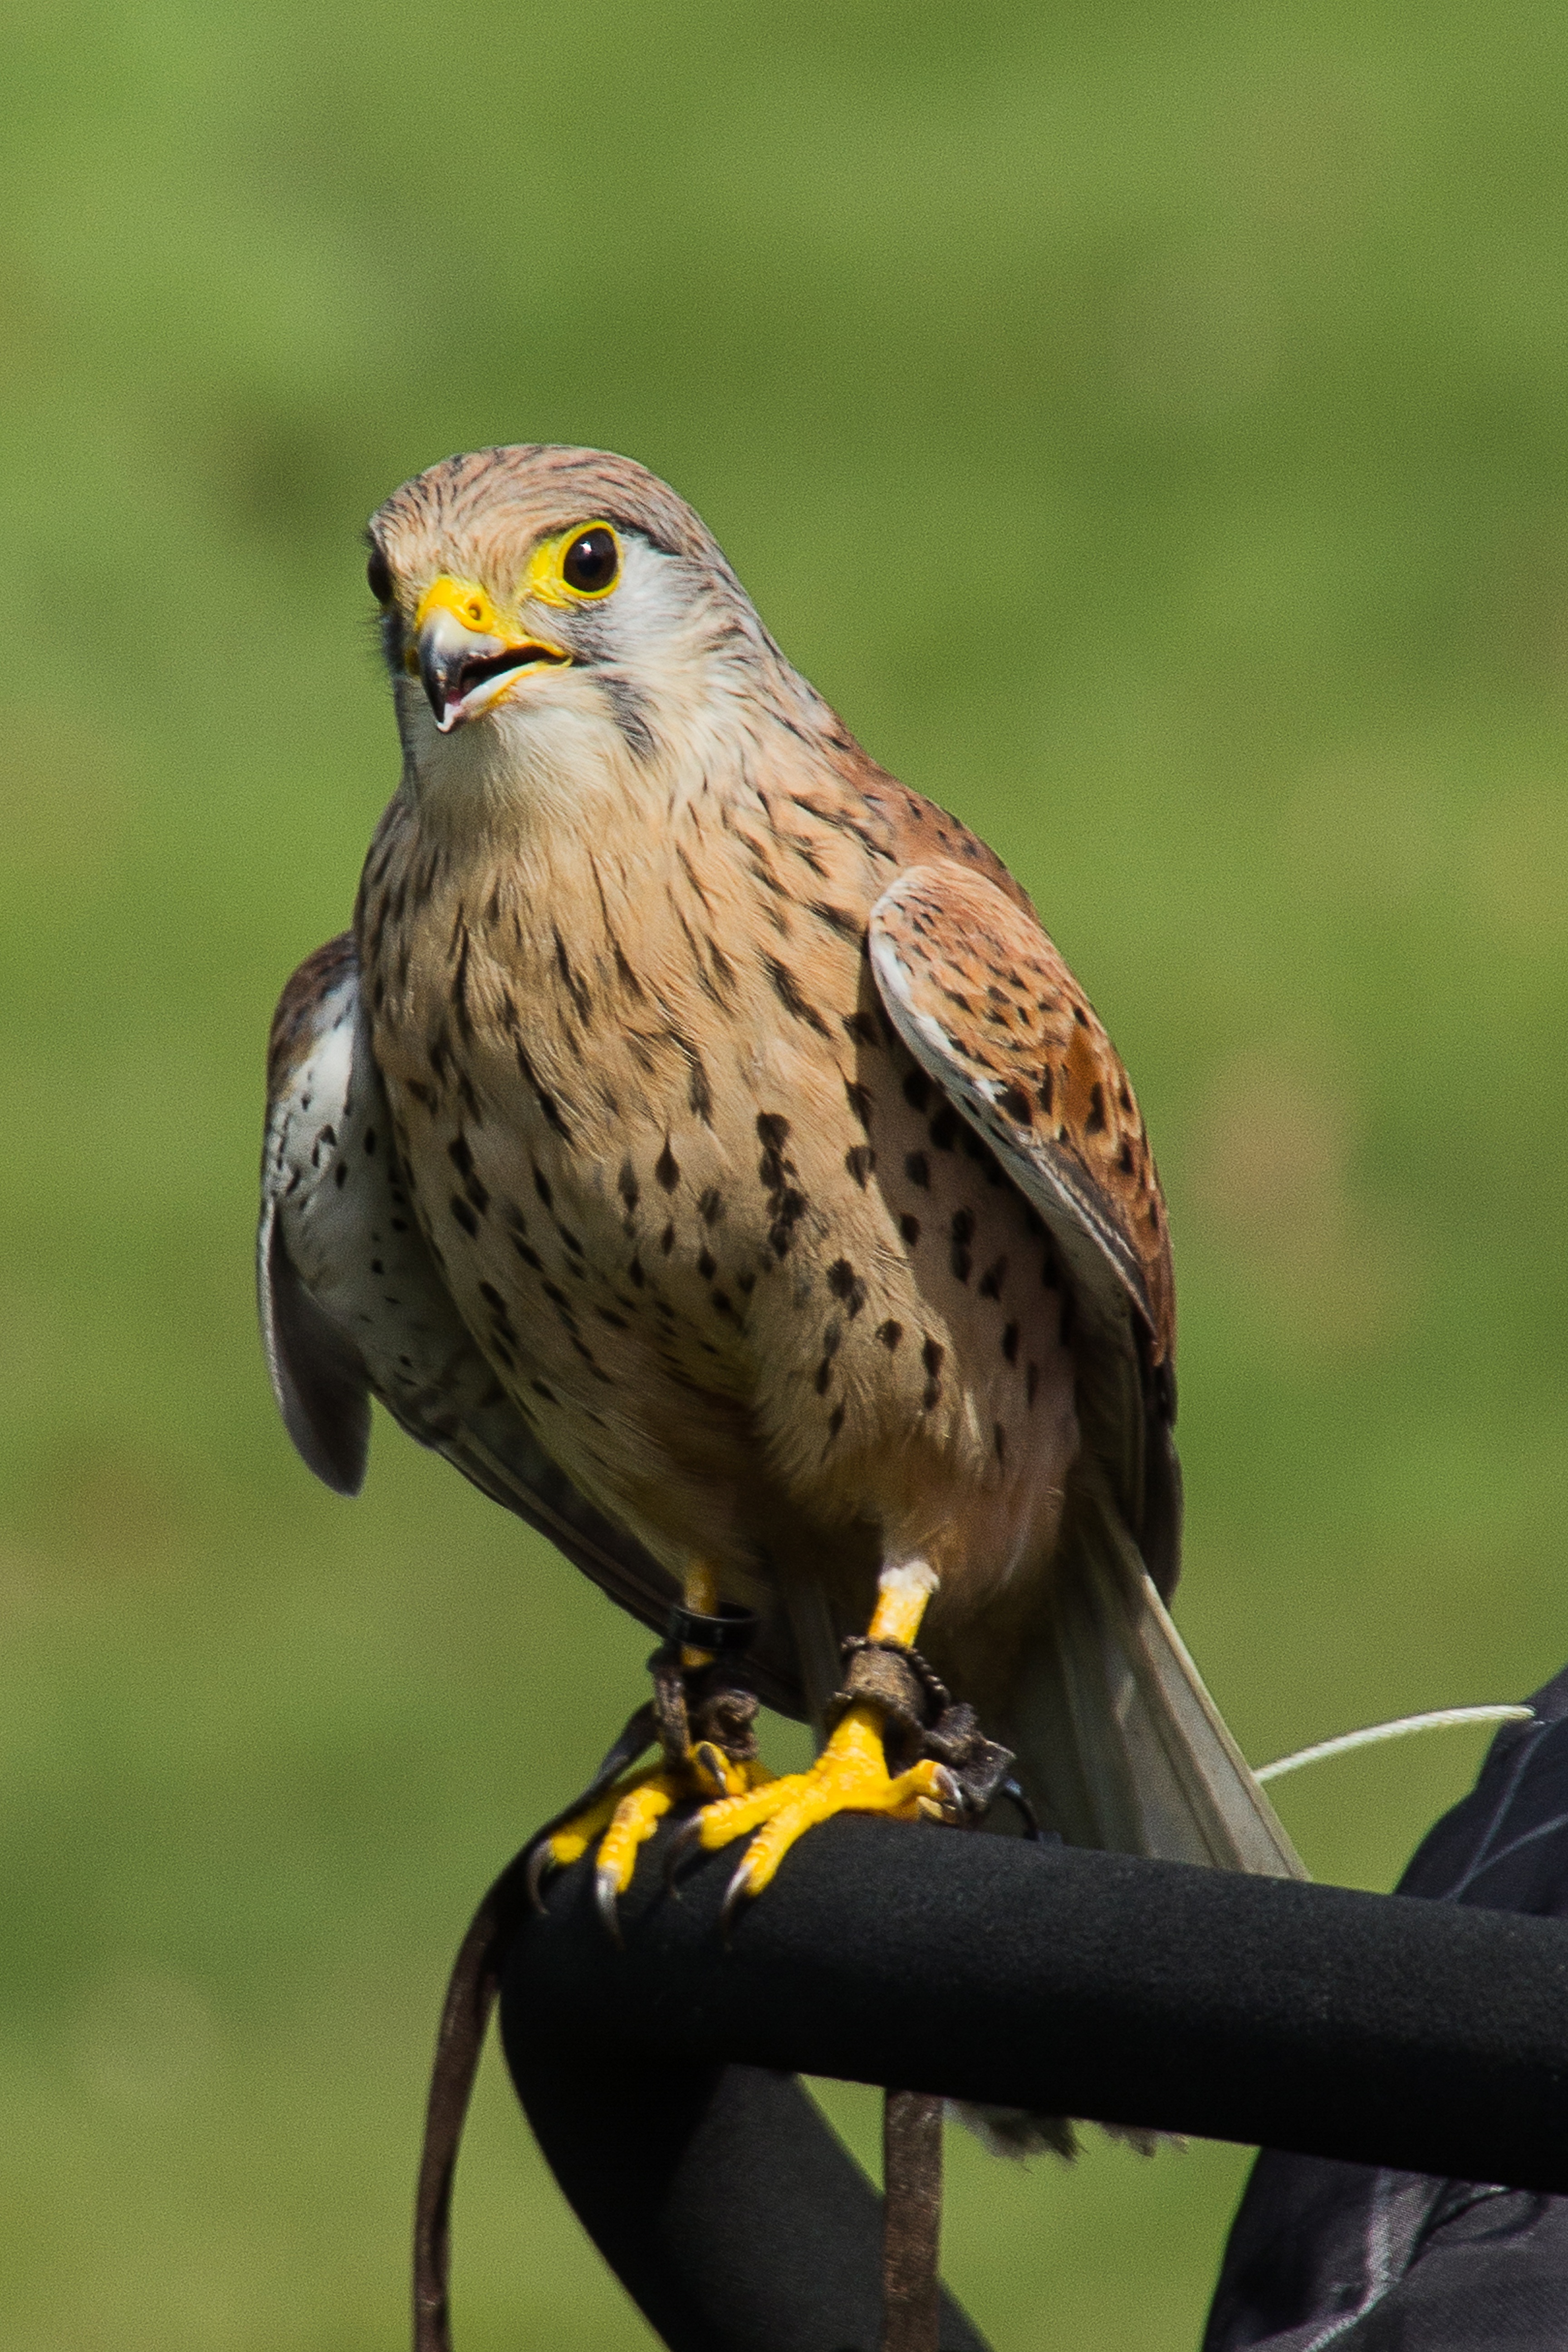
bird, wing, wildlife, beak, predator, hawk, fauna, bird of prey, birds, vertebrate, falcon, buzzard, accipitriformes